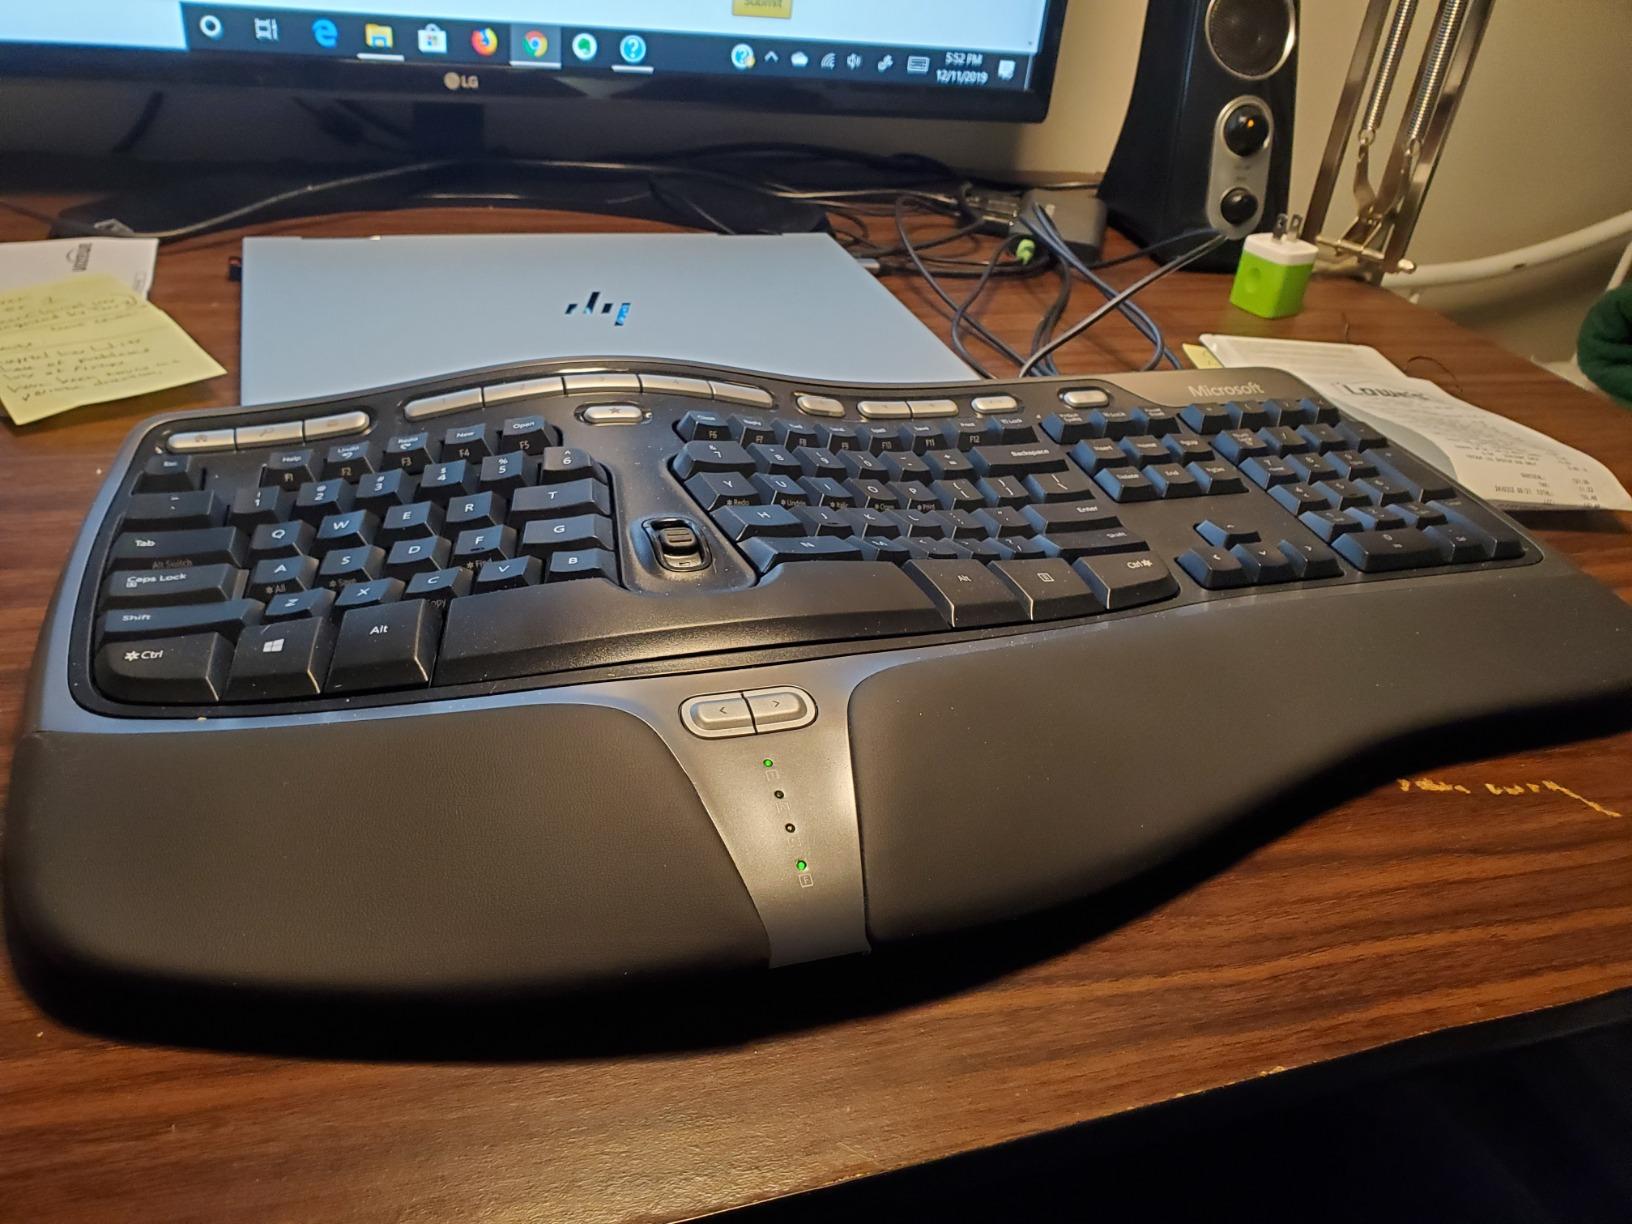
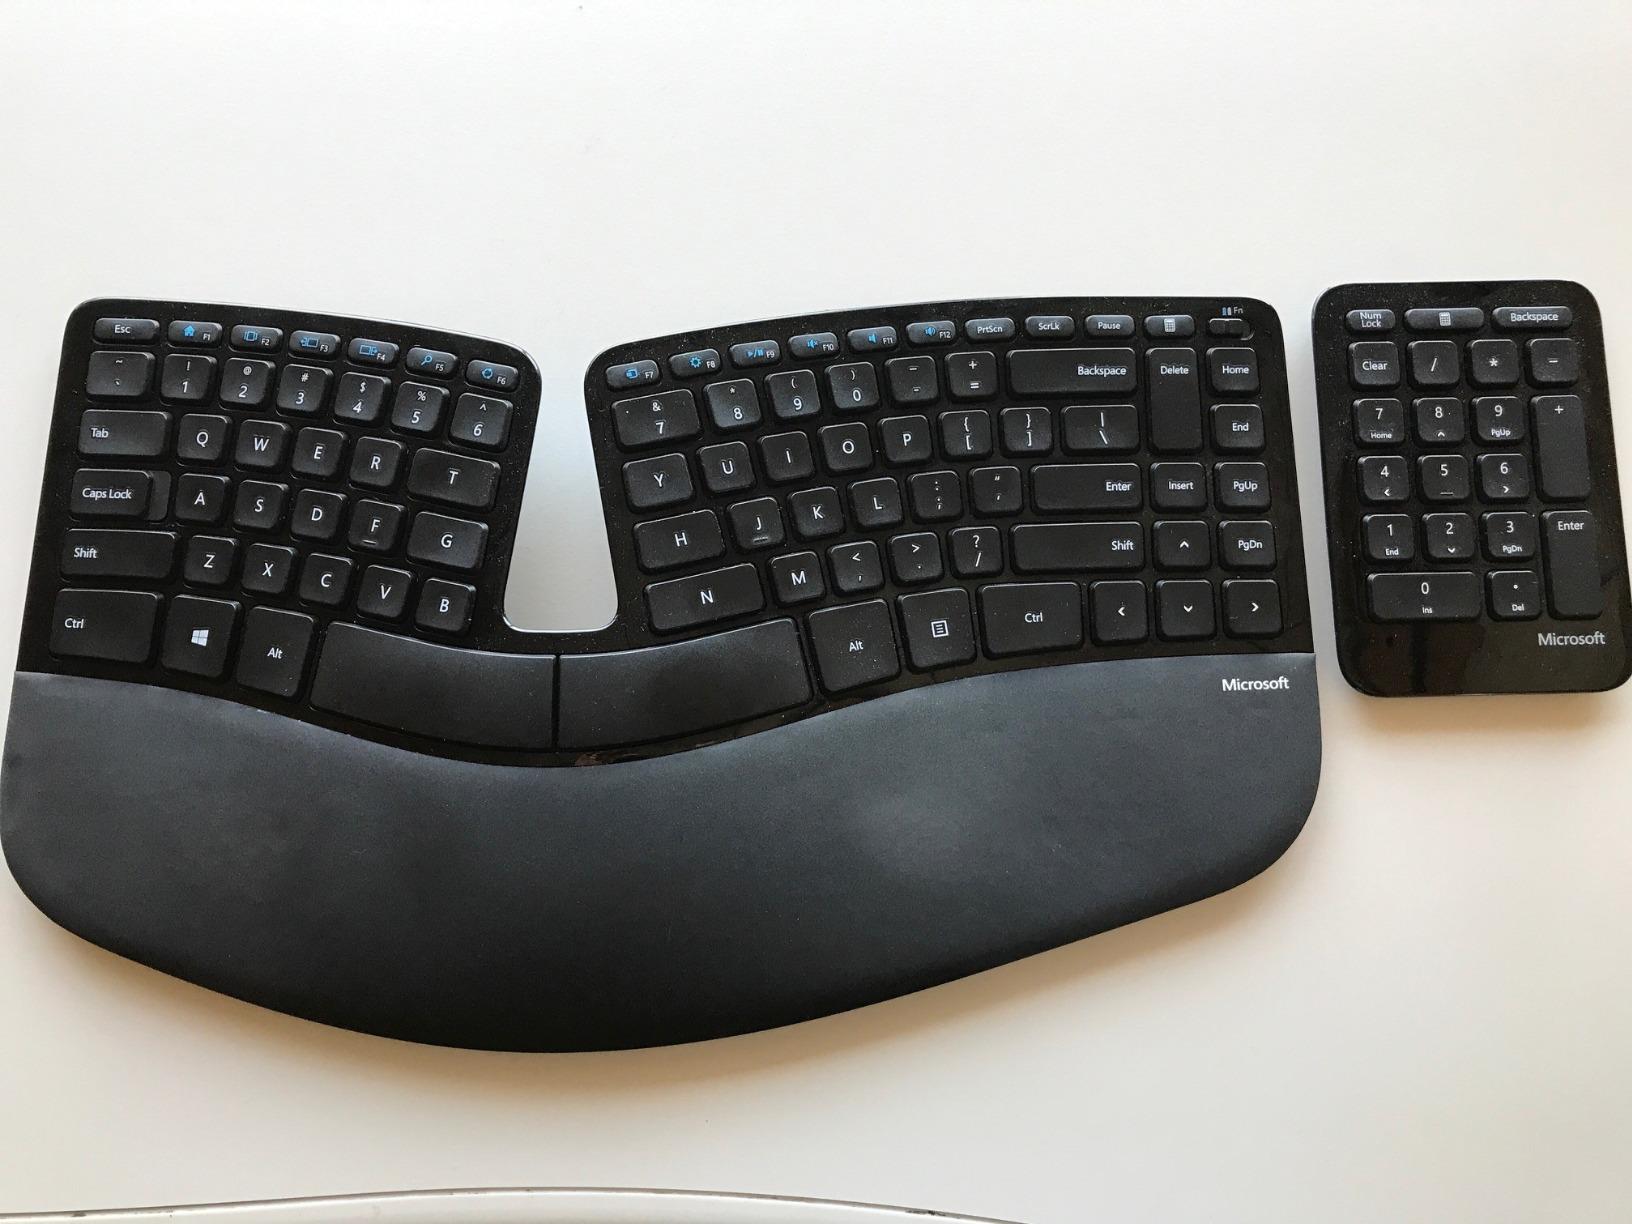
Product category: keyboard
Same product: no